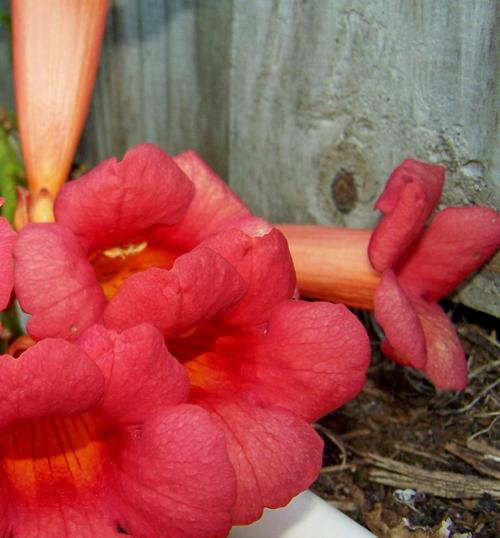
Label: trumpet creeper